Madell Point

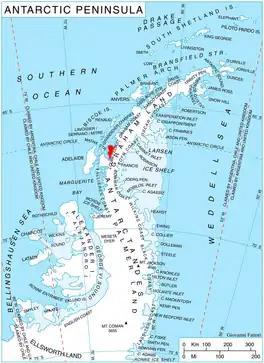
Location of Pernik Peninsula on Loubet Coast, Antarctic Peninsula.

Madell Point is a point northeast of Cape Rey on the northwest coast of Pernik Peninsula, on the Loubet Coast of Graham Land, Antarctica. It was mapped from air photos taken by the Falkland Islands and Dependencies Aerial Survey Expedition (1956–57), and was named for James S. Madell, a Falkland Islands Dependencies Survey surveyor at Detaille Island in 1957, who was responsible for the triangulation of this area.